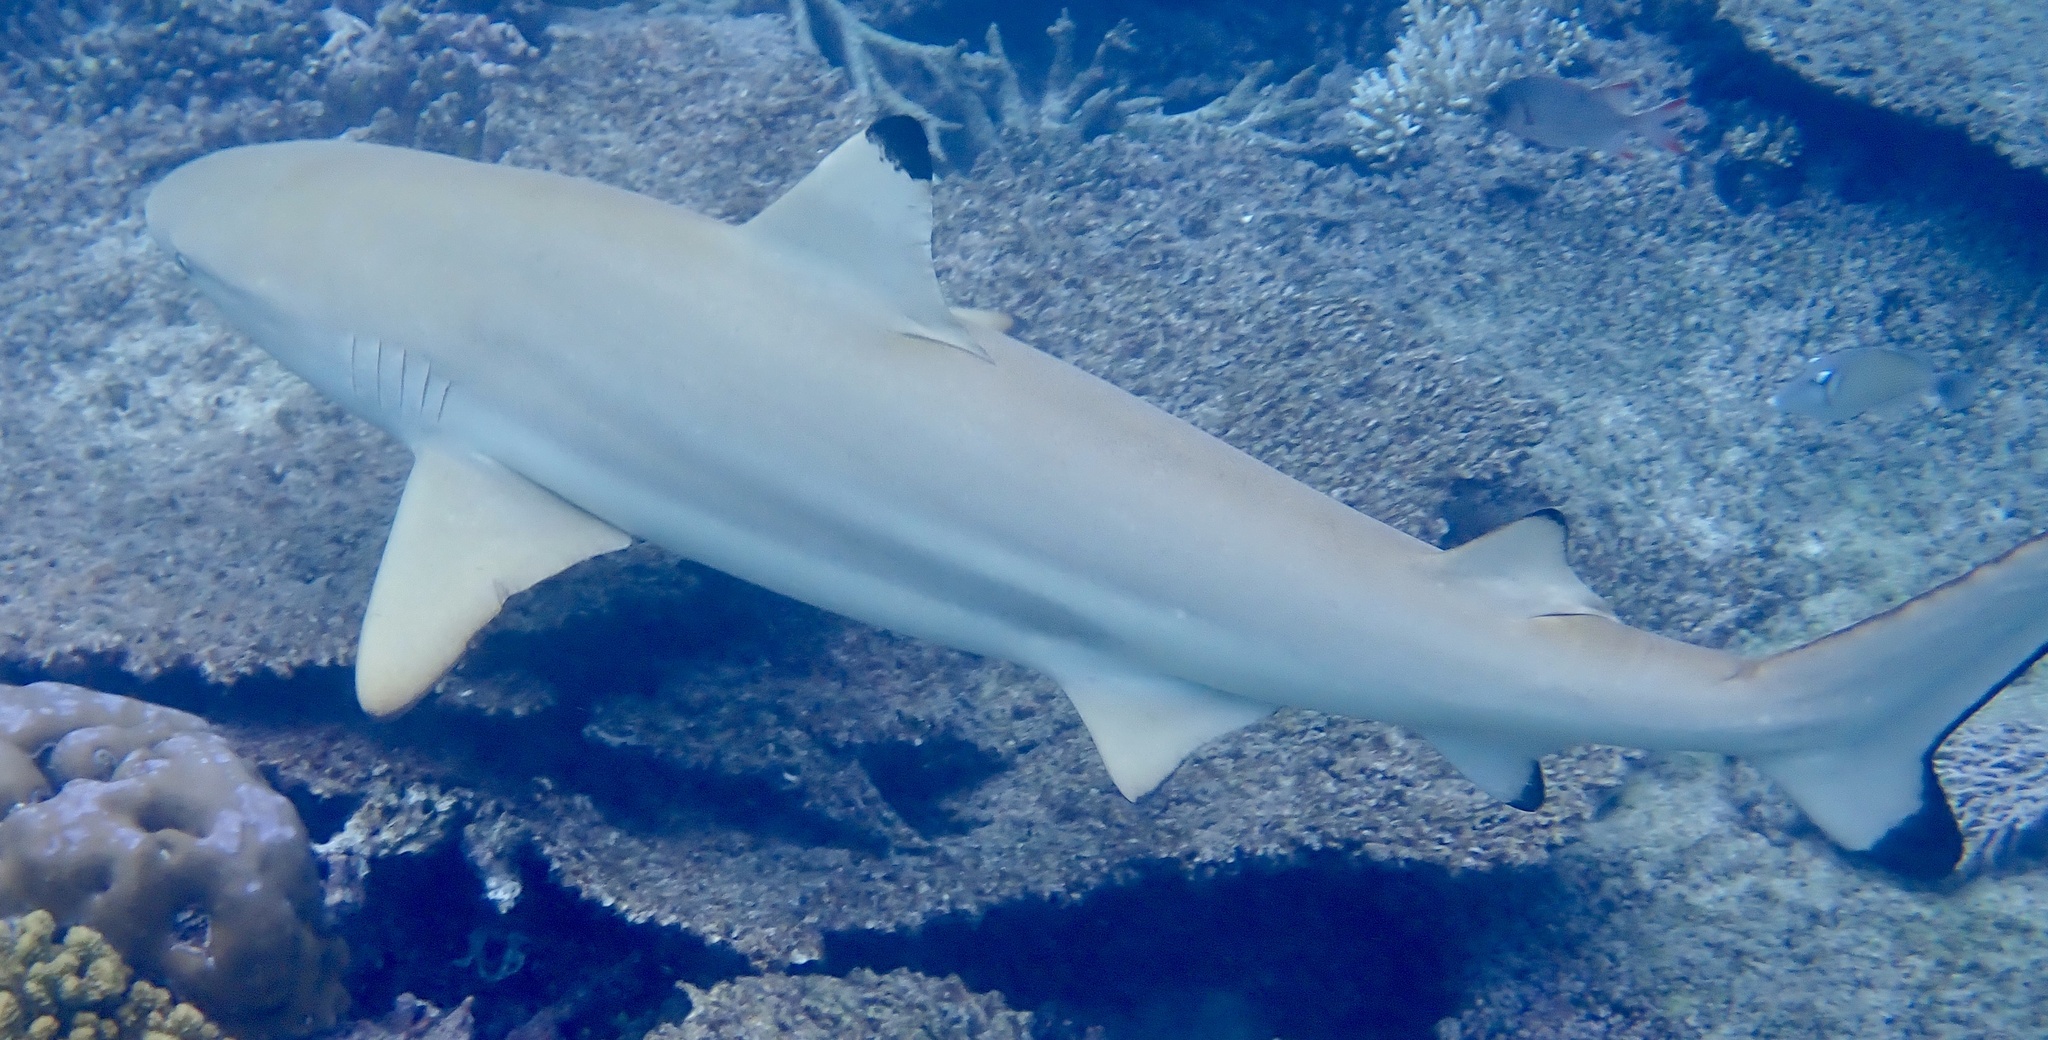
Carcharhinus melanopterus (Blacktip Reef Shark)